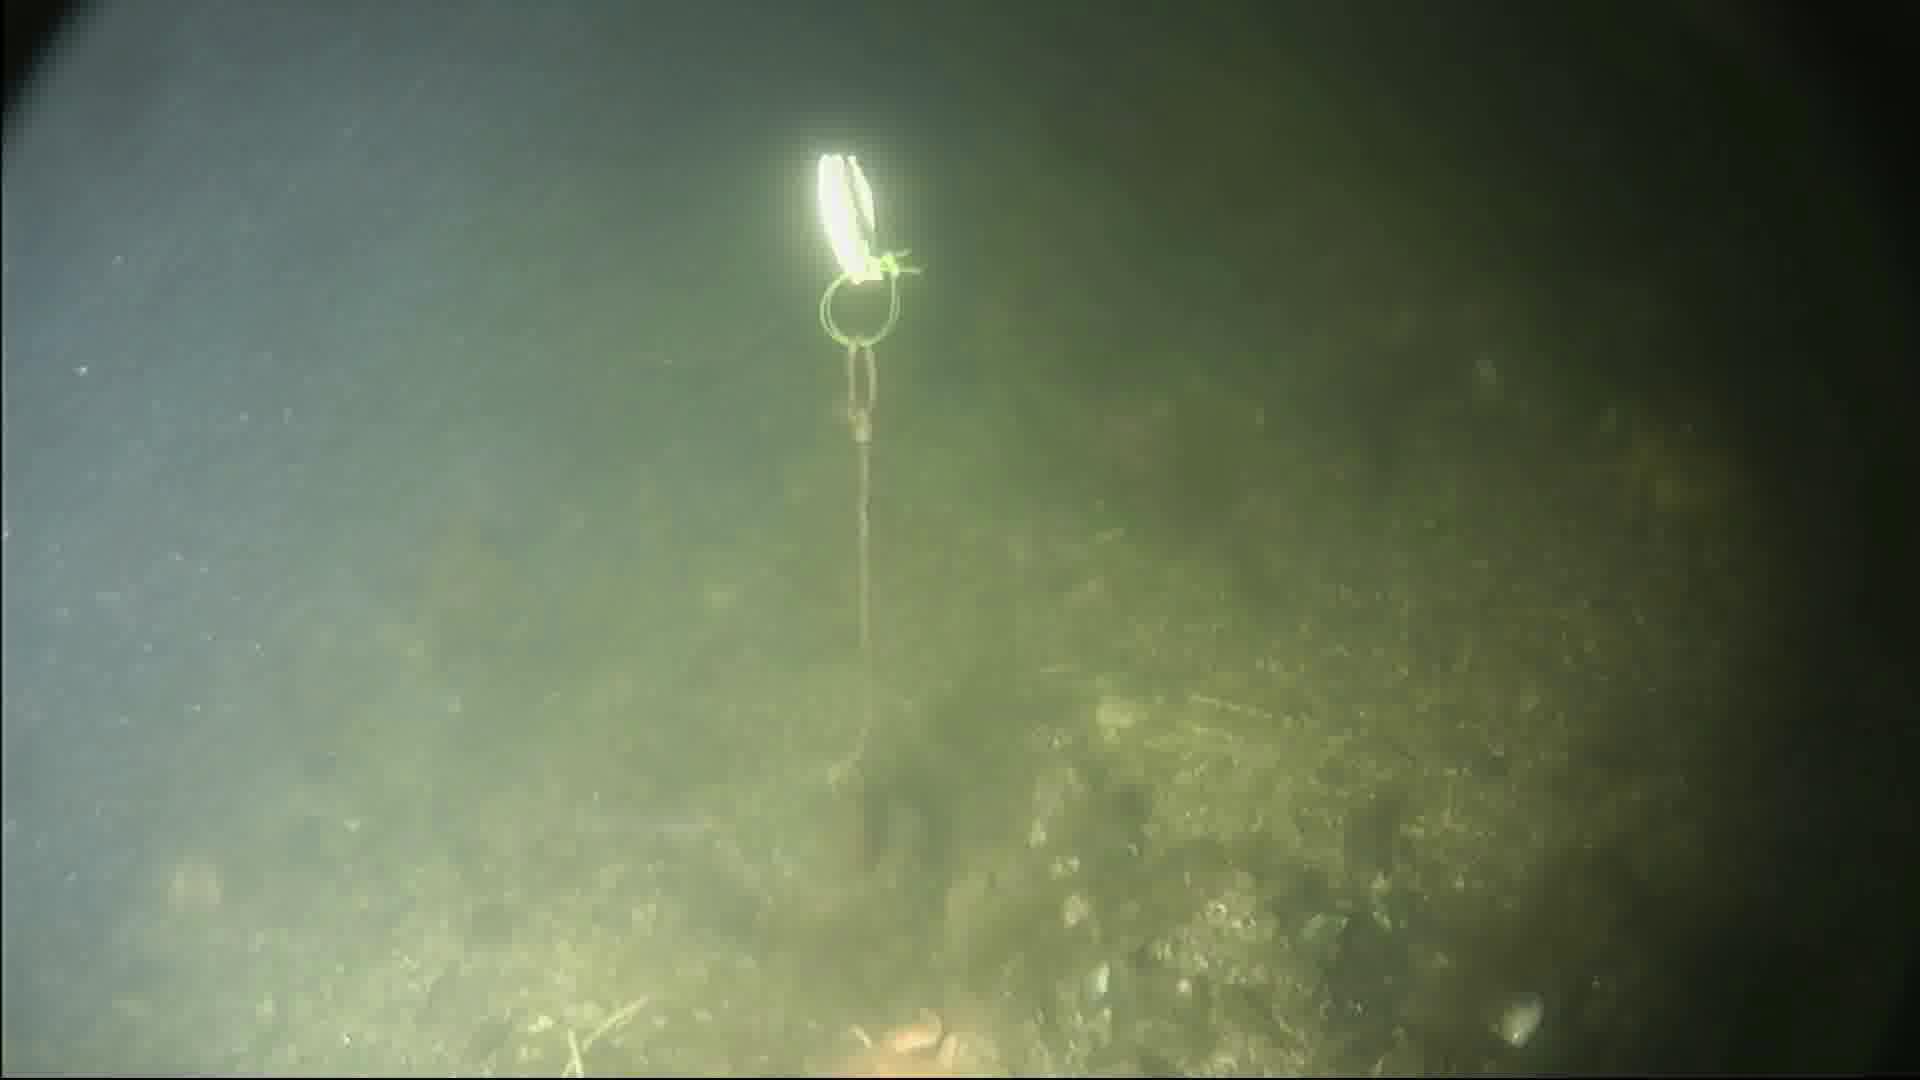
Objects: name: starfish
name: shrimp